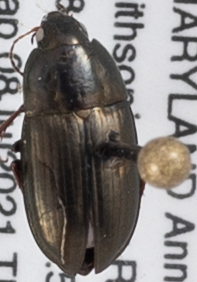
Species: Amara aenea
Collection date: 2021-07-08
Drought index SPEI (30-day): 1.084
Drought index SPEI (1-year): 2.09
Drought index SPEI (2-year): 1.498